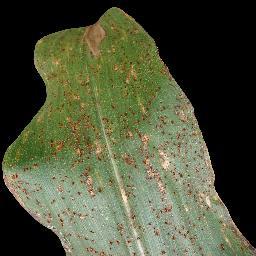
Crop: corn
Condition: (maize)_common_rust